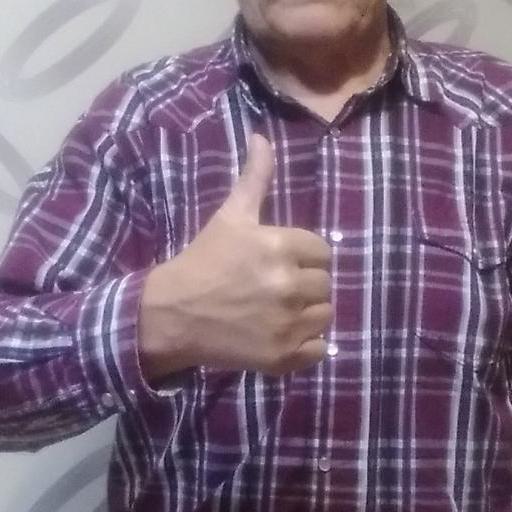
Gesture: like